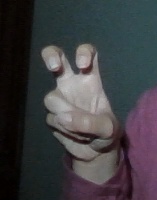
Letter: toot